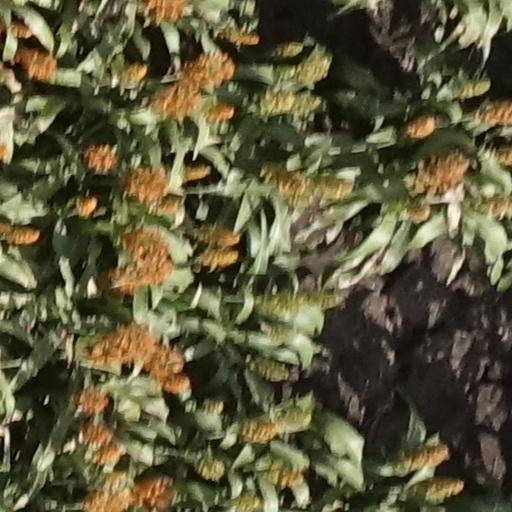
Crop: sorghum